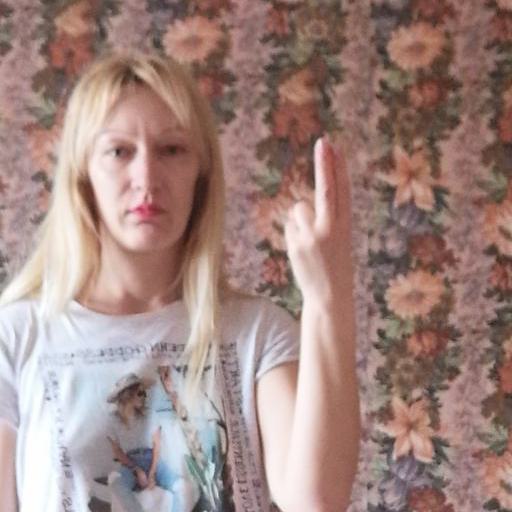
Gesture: two_up_inverted